CCDC188

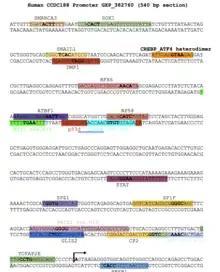
Transcription Factor Binding Sites

Predicted CCDC188 3'UTR stem loops are shown in the figure below.